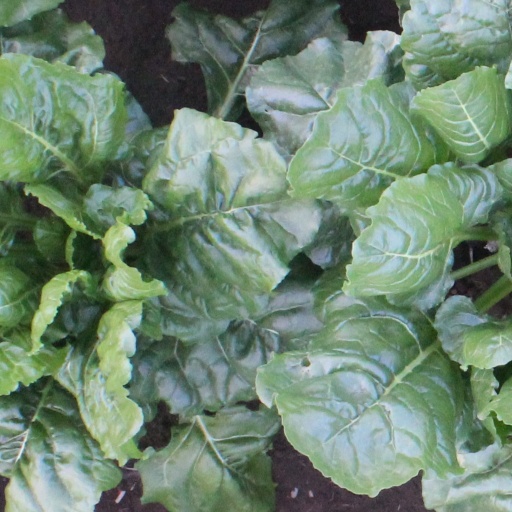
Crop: sugar beet